Cattle in religion and mythology

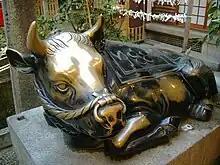
Shingyu (divine-ranking bulls) statue in Kyoto, Japan

During the 1860s, the Namdhari Sikhs opposed cattle-slaughter. According to a "Khalsa Bahadur (Lahore)" article dated to 5 September 1903, the Sikhs consider cattle to be a useful animal but do not go to the lengths of the Hindus by considering it to be sacred. According to Arvind-Pal Singh Mandair, many Sikhs refrain from eating beef as cows, oxen, and buffalo are a central part of the livelihood of rural Sikhs, with many Sikhs coming from agricultural-backgrounds. Thus, Sikhs generally respect cattle and do not slaughter them for food.